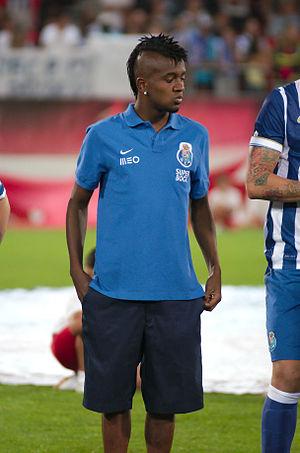
Kelvin Mateus de Oliveira, plus communément appelé Kelvin, est un footballeur brésilien né le 1ᵉʳ juin 1993 à Curitiba dans l'État du Paraná. Il évolue au poste de milieu offensif au Avaí FC.